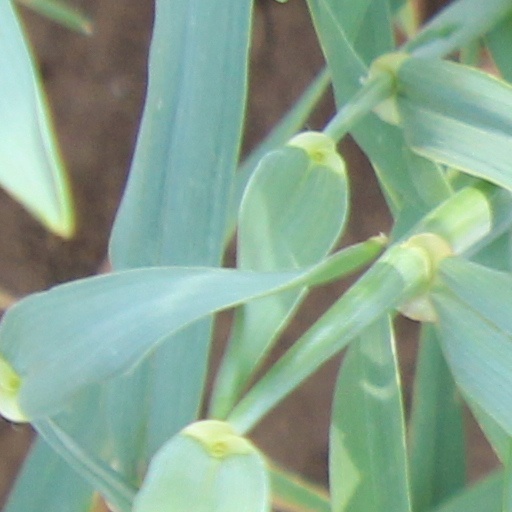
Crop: wheat